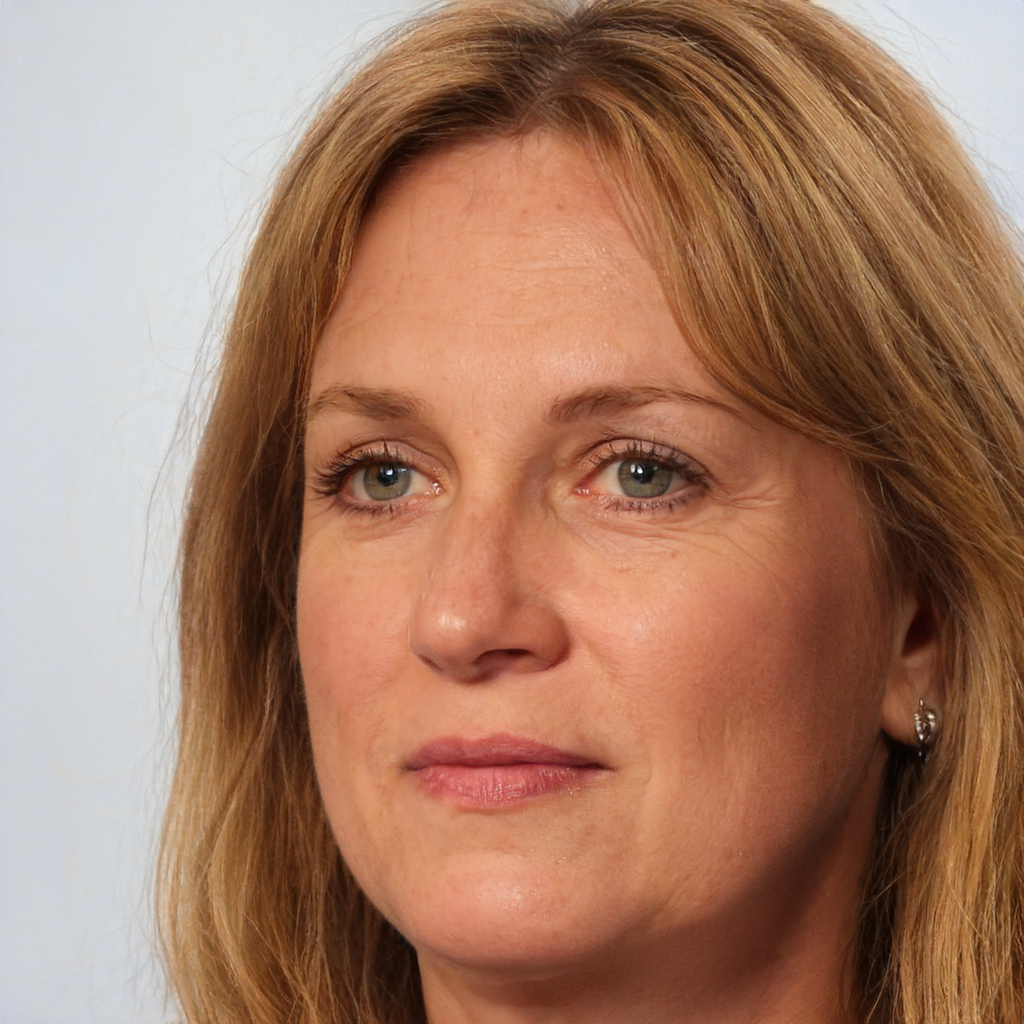
Label: No Watermark